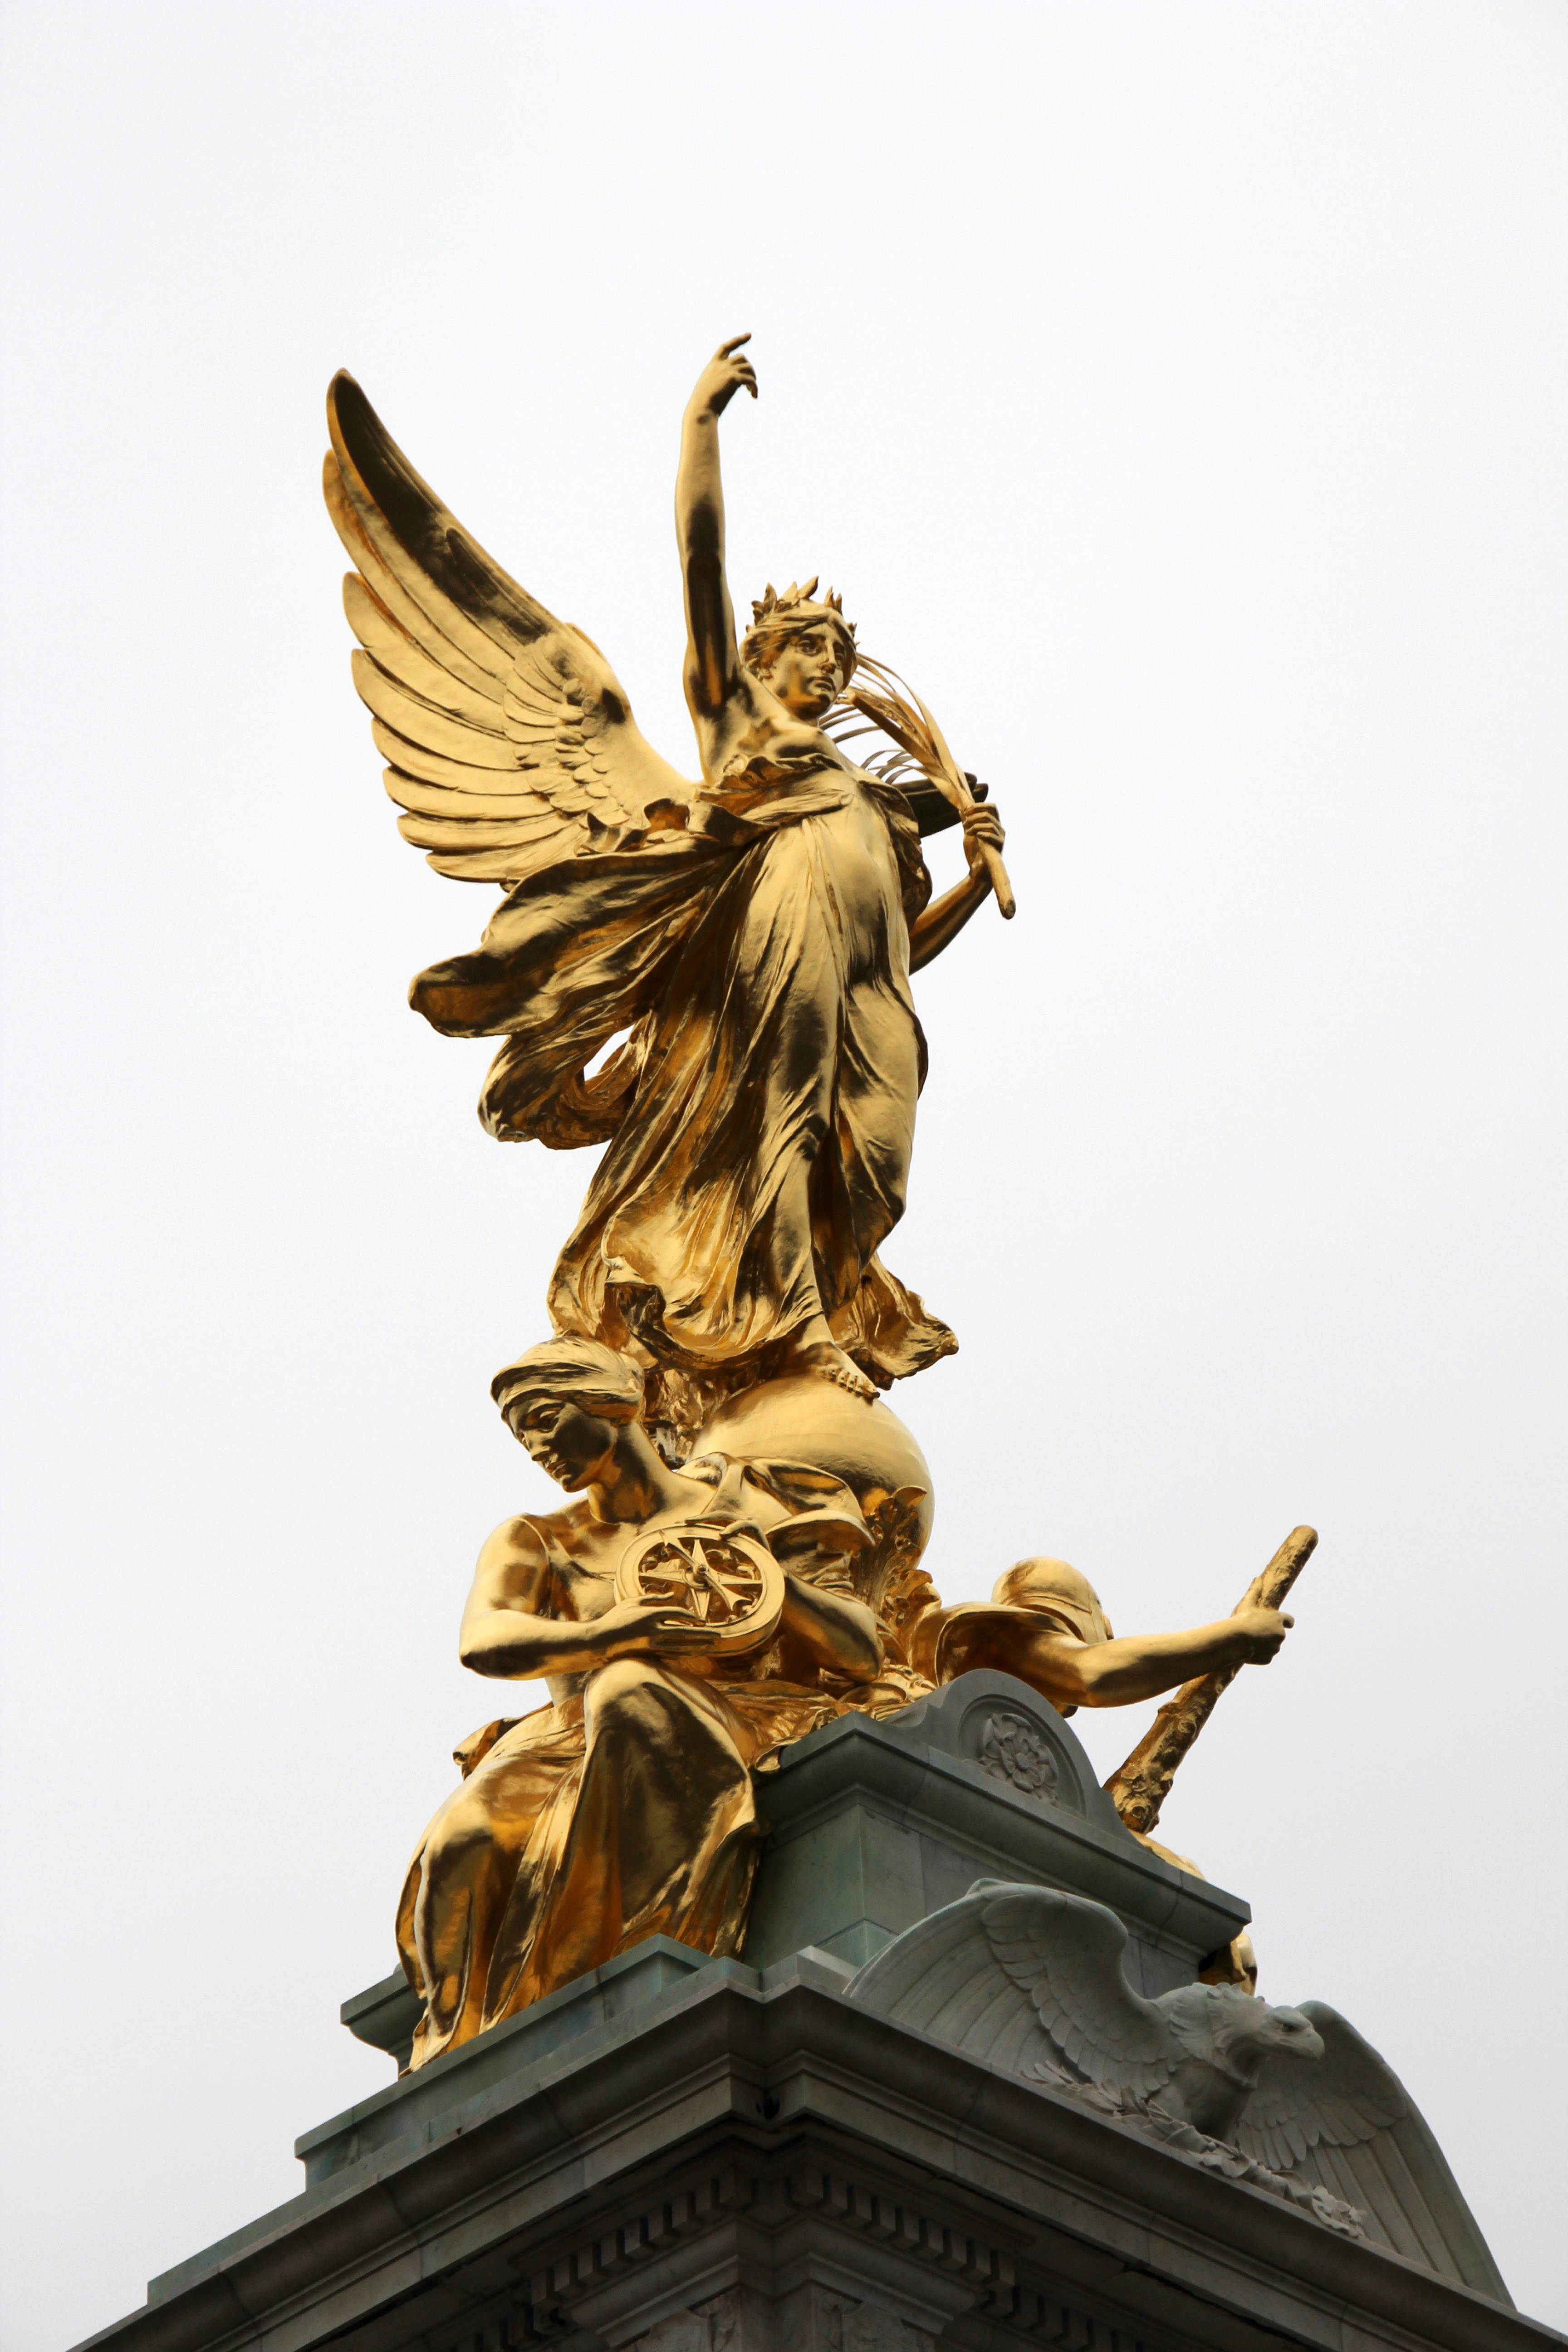
monument, statue, golden, england, sculpture, london, angel, art, gold, bronze, mythology, united kingdom, bronze sculpture, fictional character